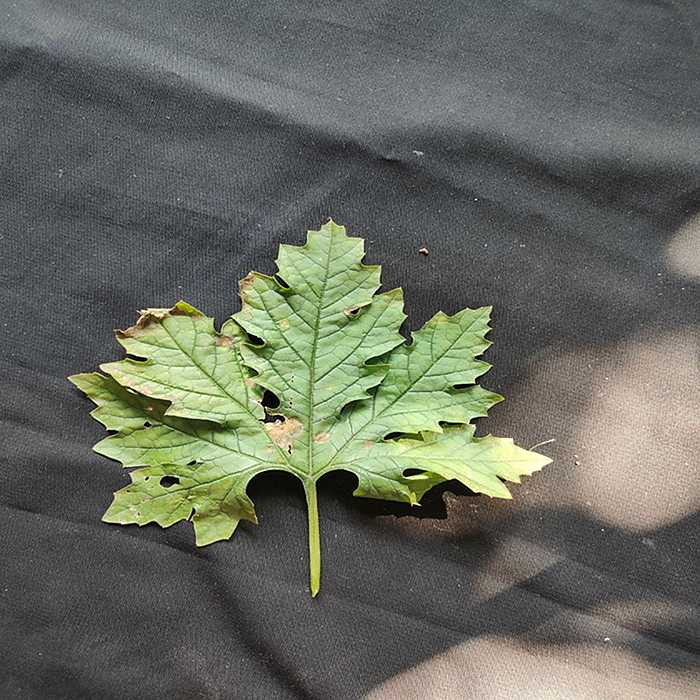
Plant: Bitter Gourd
Label: Downey mildew